Joël de Rosnay

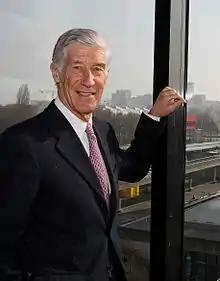
Joël de Rosnay

Joël de Rosnay (born 12 June 1937), is a Mauritius-born French scientist and writer, presently President of Biotics International, a consulting company specialized in the impact of new technologies on industries, and Special Advisor to the President of the Universcience (Cité des Sciences et de l'Industrie and Palais de la Découverte) of which he was Director of Forecasting and Assessment until June 2002.